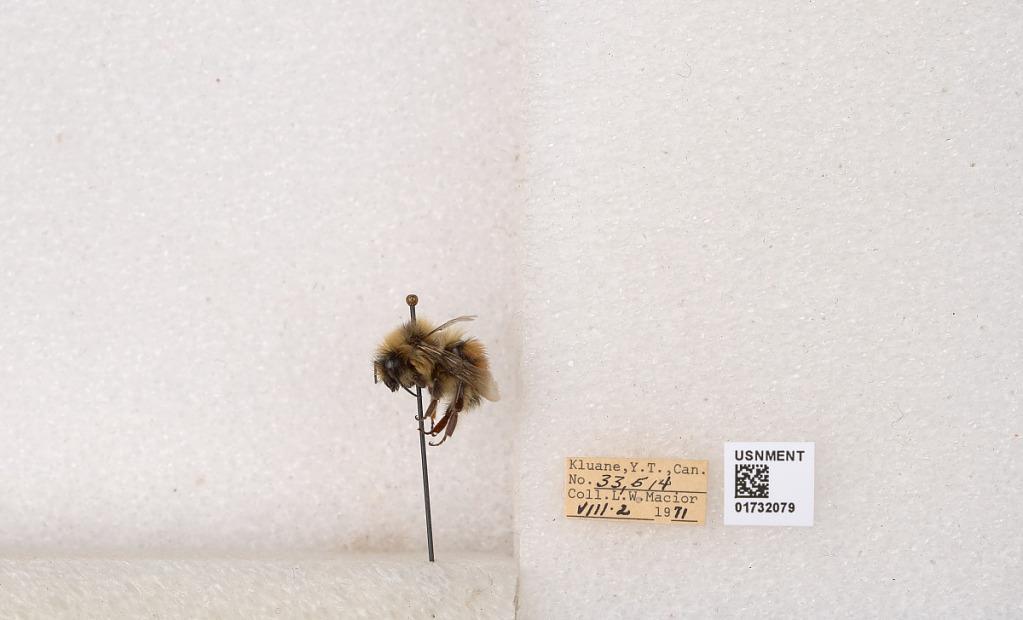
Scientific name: Bombus (Pyrobombus) sylvicola Kirby
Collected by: L. Macior
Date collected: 1971-8-2
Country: Canada
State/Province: Yukon Teritory
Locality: Kluane National Park and Reserve
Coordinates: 60.7493, -139.504